Musicians Hall of Fame and Museum

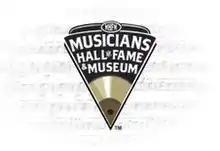
Official logo

The Musicians Hall of Fame and Museum is a 501(c)(3) charity organization. The mission of the Musicians Hall of Fame and Museum is to honor all great musicians regardless of genre or instruments. This is done by exhibiting the actual instruments they used to record some of the most iconic songs in recorded history. Not only does the Musicians Hall of Fame and Museum entertain local and international visitors, but also educates them about the musicians who actually played on the sound tracks of their lives.